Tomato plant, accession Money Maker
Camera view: horizontal (90 deg, fisheye); turntable rotation: 90 degrees
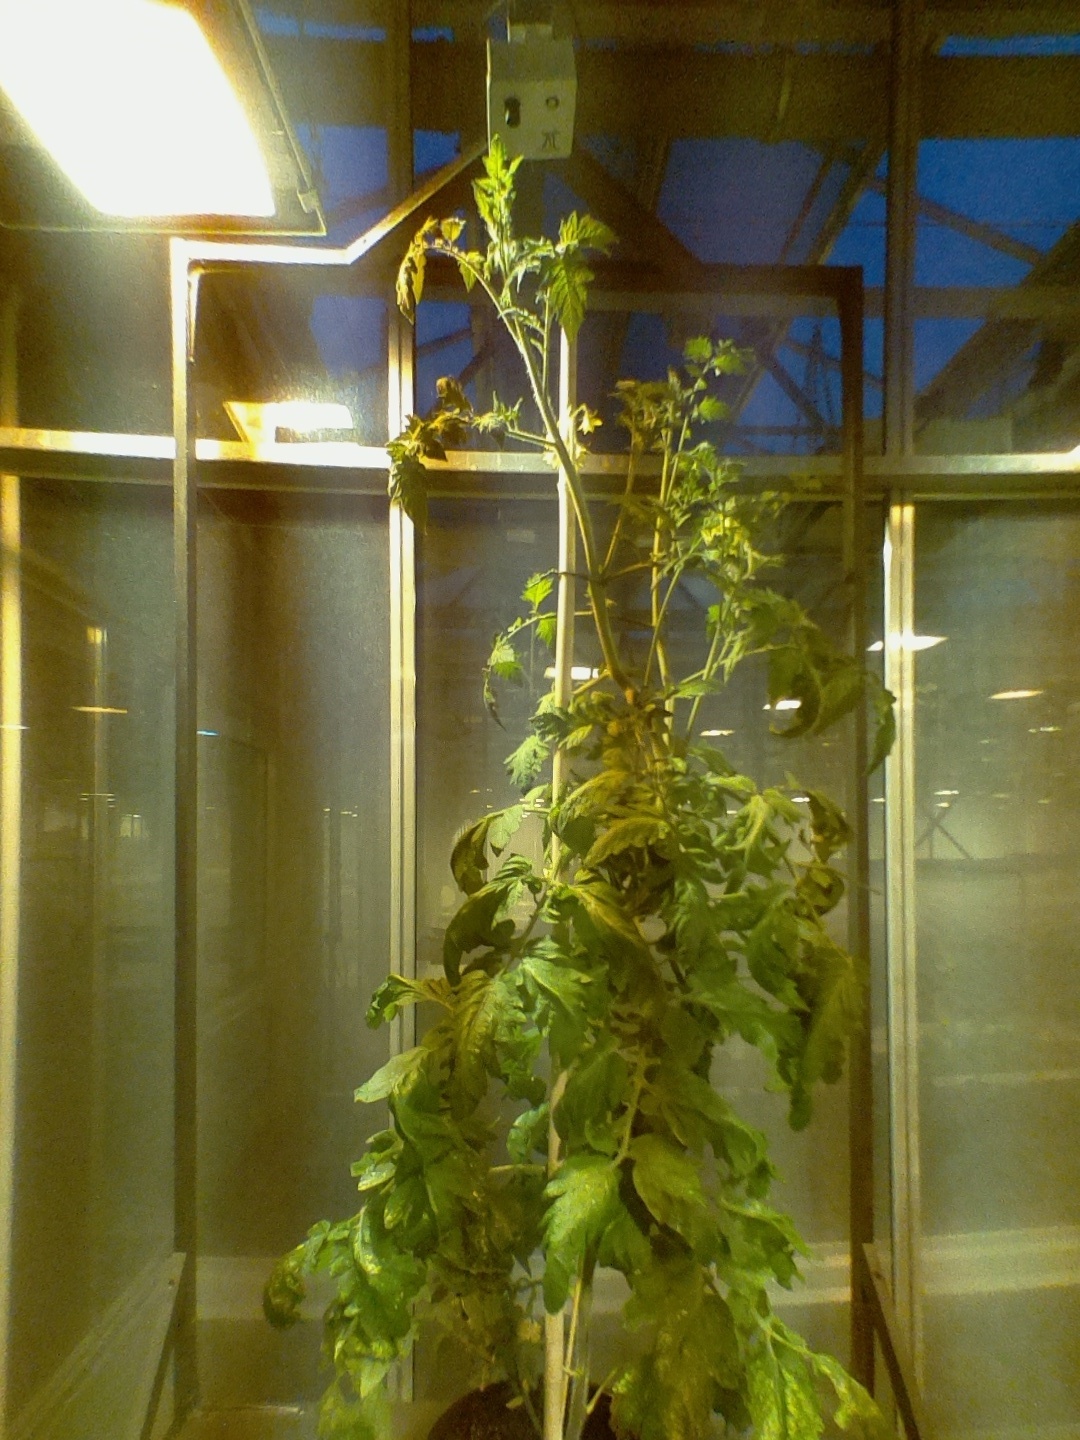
BBCH growth stage 69: End of flowering, 90%-100% of flowers open, more petals falling